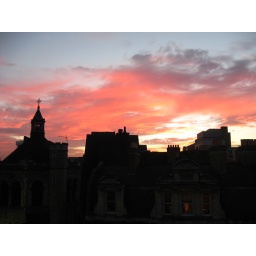
Sun setting over Soho, London, taken from office balcony at Cambridge Circus (late Oct 2007).